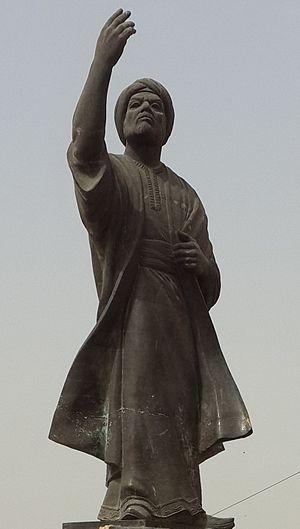
Abou T̩ayeb Ah̩mad ibn al-H̩usayn al-Mutanabbī est un poète arabe appartenant à la tribu Kinda, né en 915 à Kufa, et mort assassiné en 965 près de Dayr al-Akul. Ses poèmes tournent autour des louanges des rois, des descriptions de batailles, de la satire, de la sagesse et de sa philosophie de la vie que beaucoup d'hommes partagent avec lui.